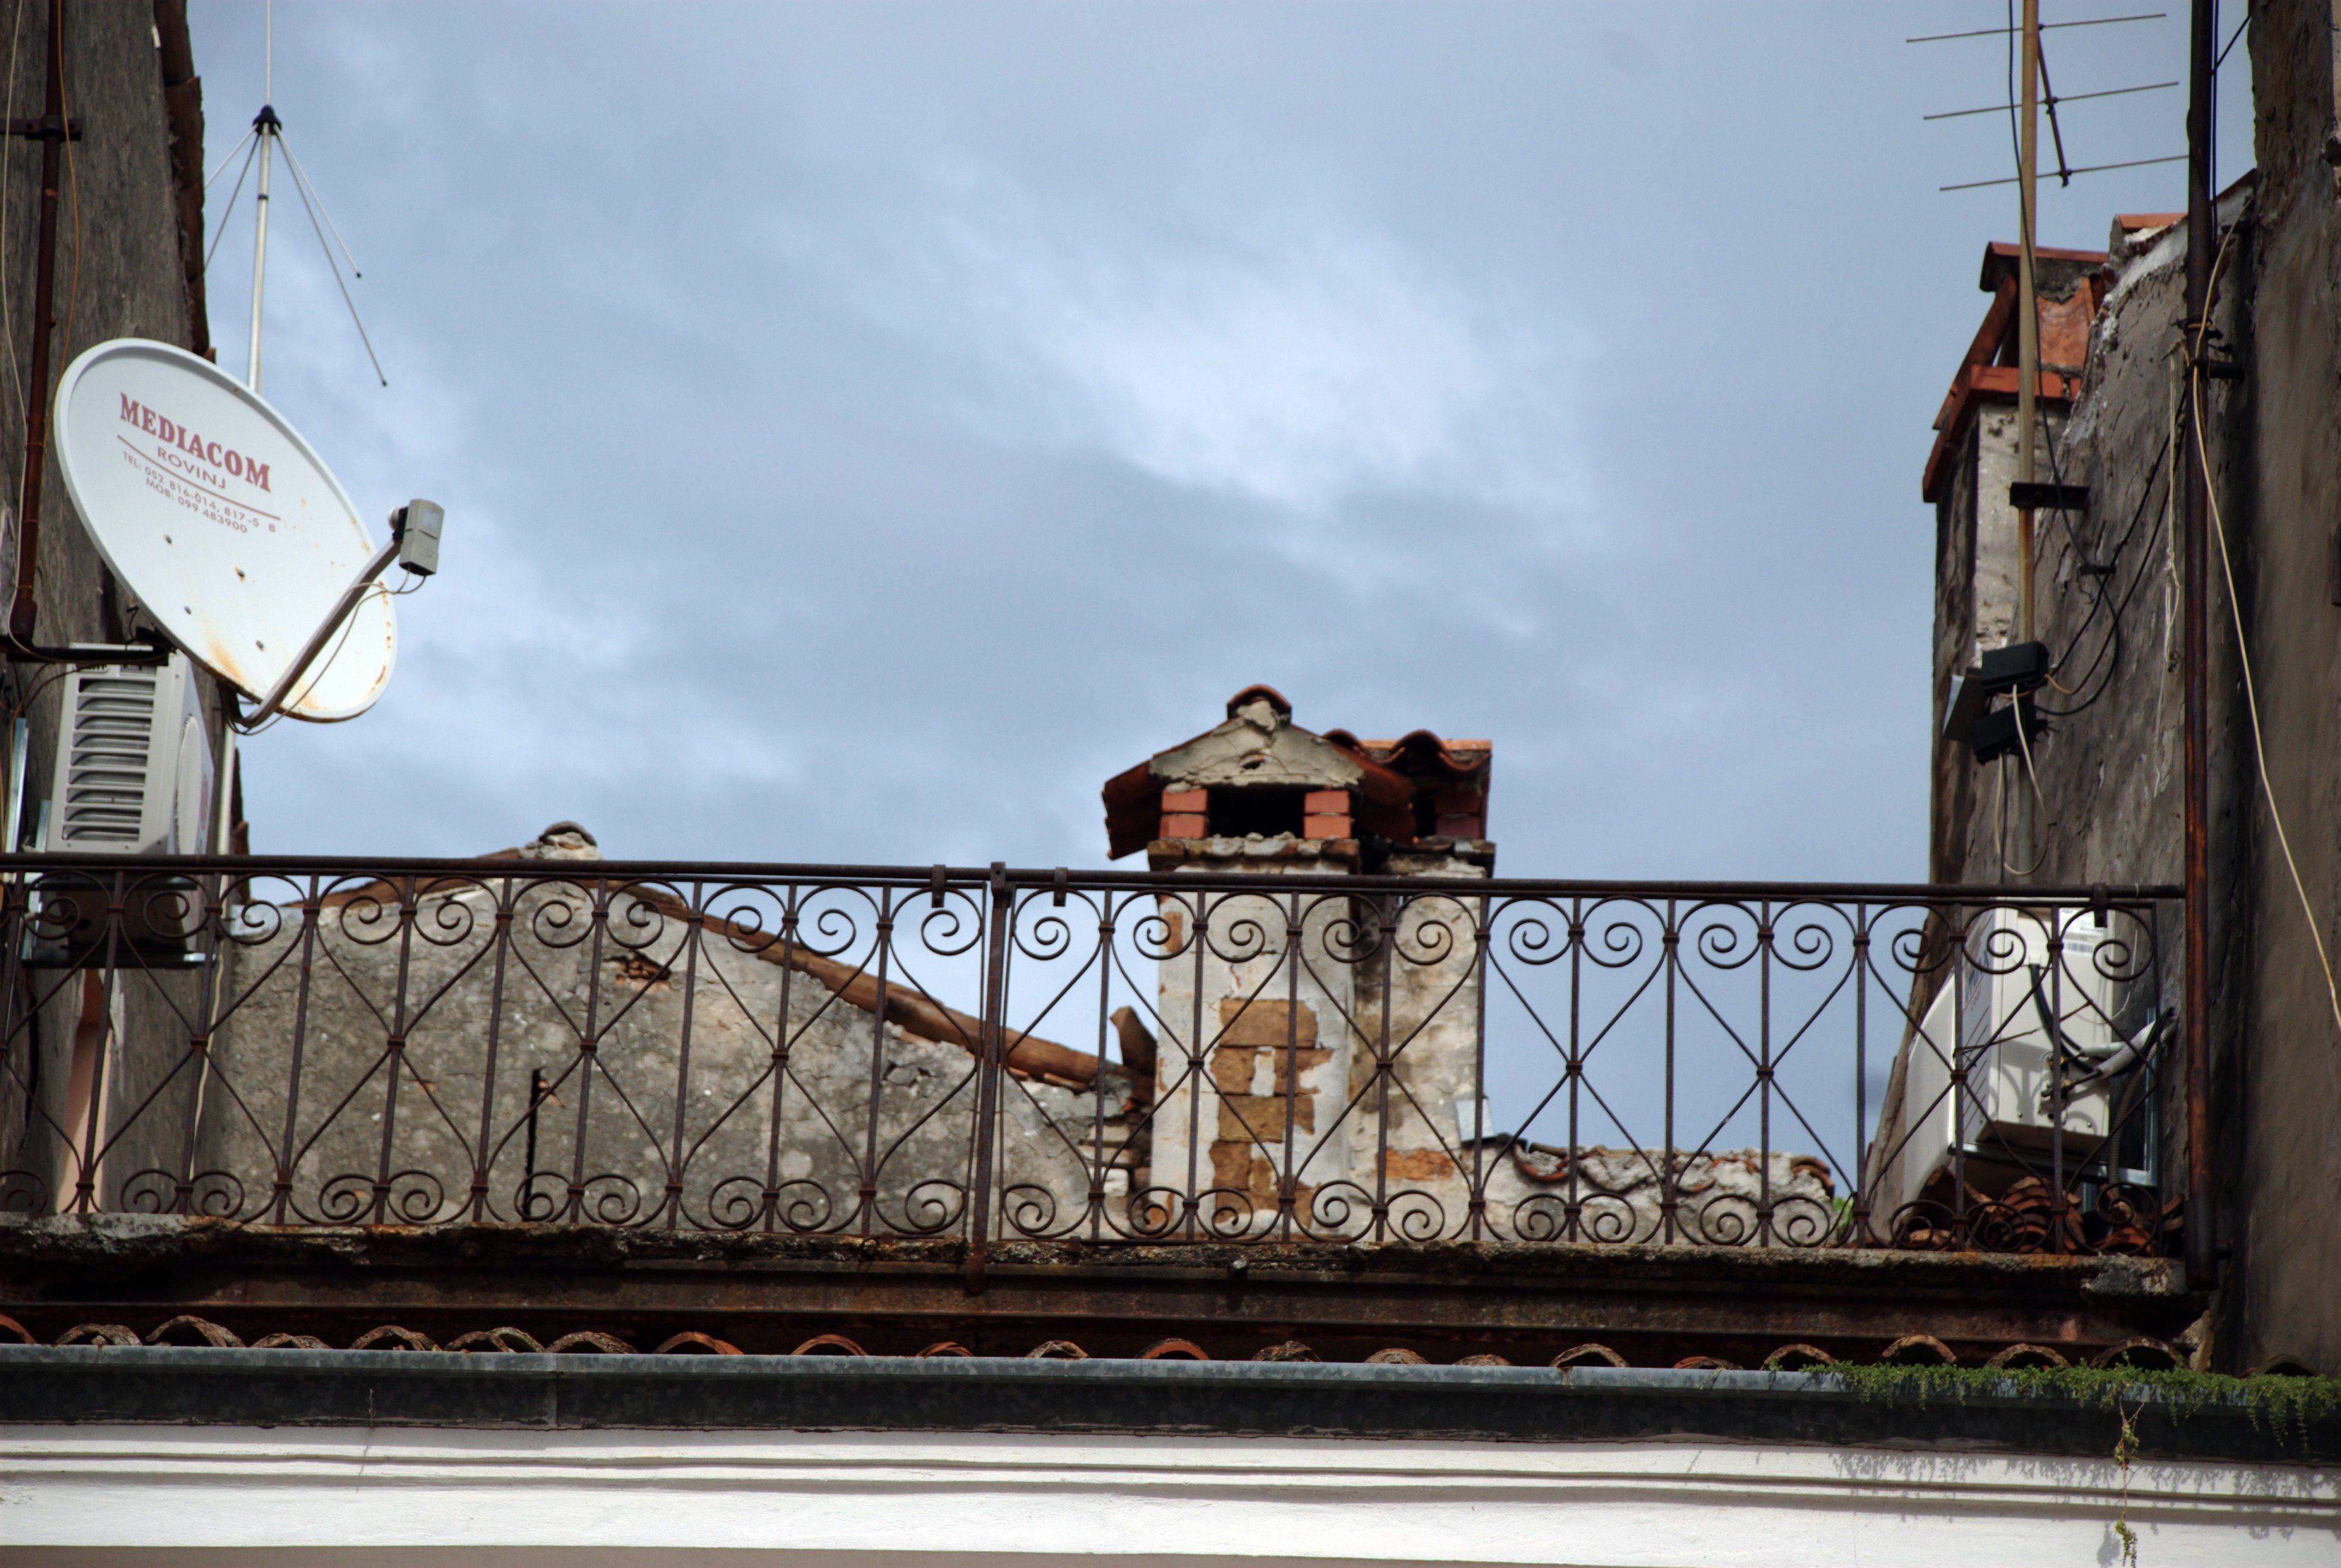
bridge, transport, vehicle, nikon, d80, nikond80, urban area